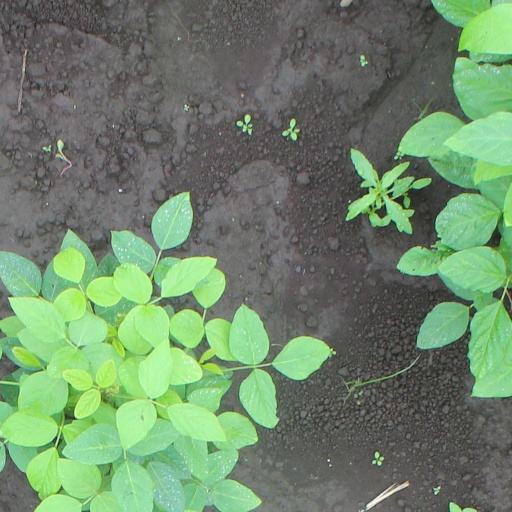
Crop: soybean